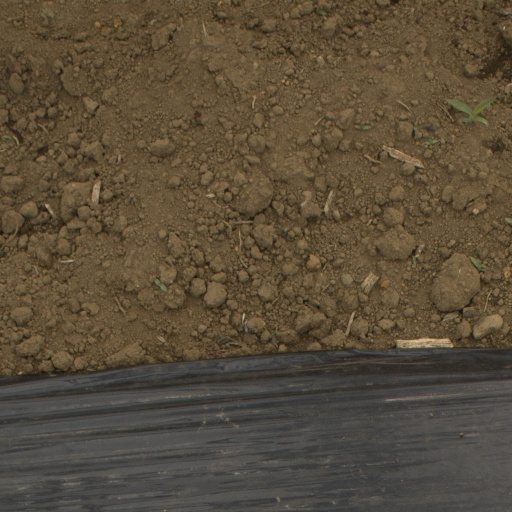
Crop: Jerusalem artichoke